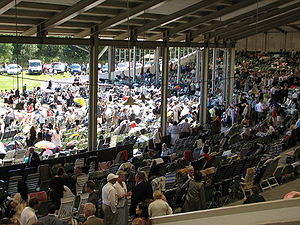
Jehovas Vidner / Stævner
Auditoriummet på "Jehovas Vidners Stævneplads" i Silkeborg
Auditorium af ""Jehovas Vidners Stævnepladsen"" i Silkeborg, Danmark"
Jehovas Vidner er et internationalt millenaristisk og restorationistisk trossamfund, hvis teologi og religiøse praksis på væsentlige punkter afviger fra de katolske og protestantiske dogmer, der ikke anerkender Jehovas Vidner som kristne. Jehovas Vidner har cirka 8.683.117 medlemmer på verdensplan, fordelt over cirka 119.712 menigheder.